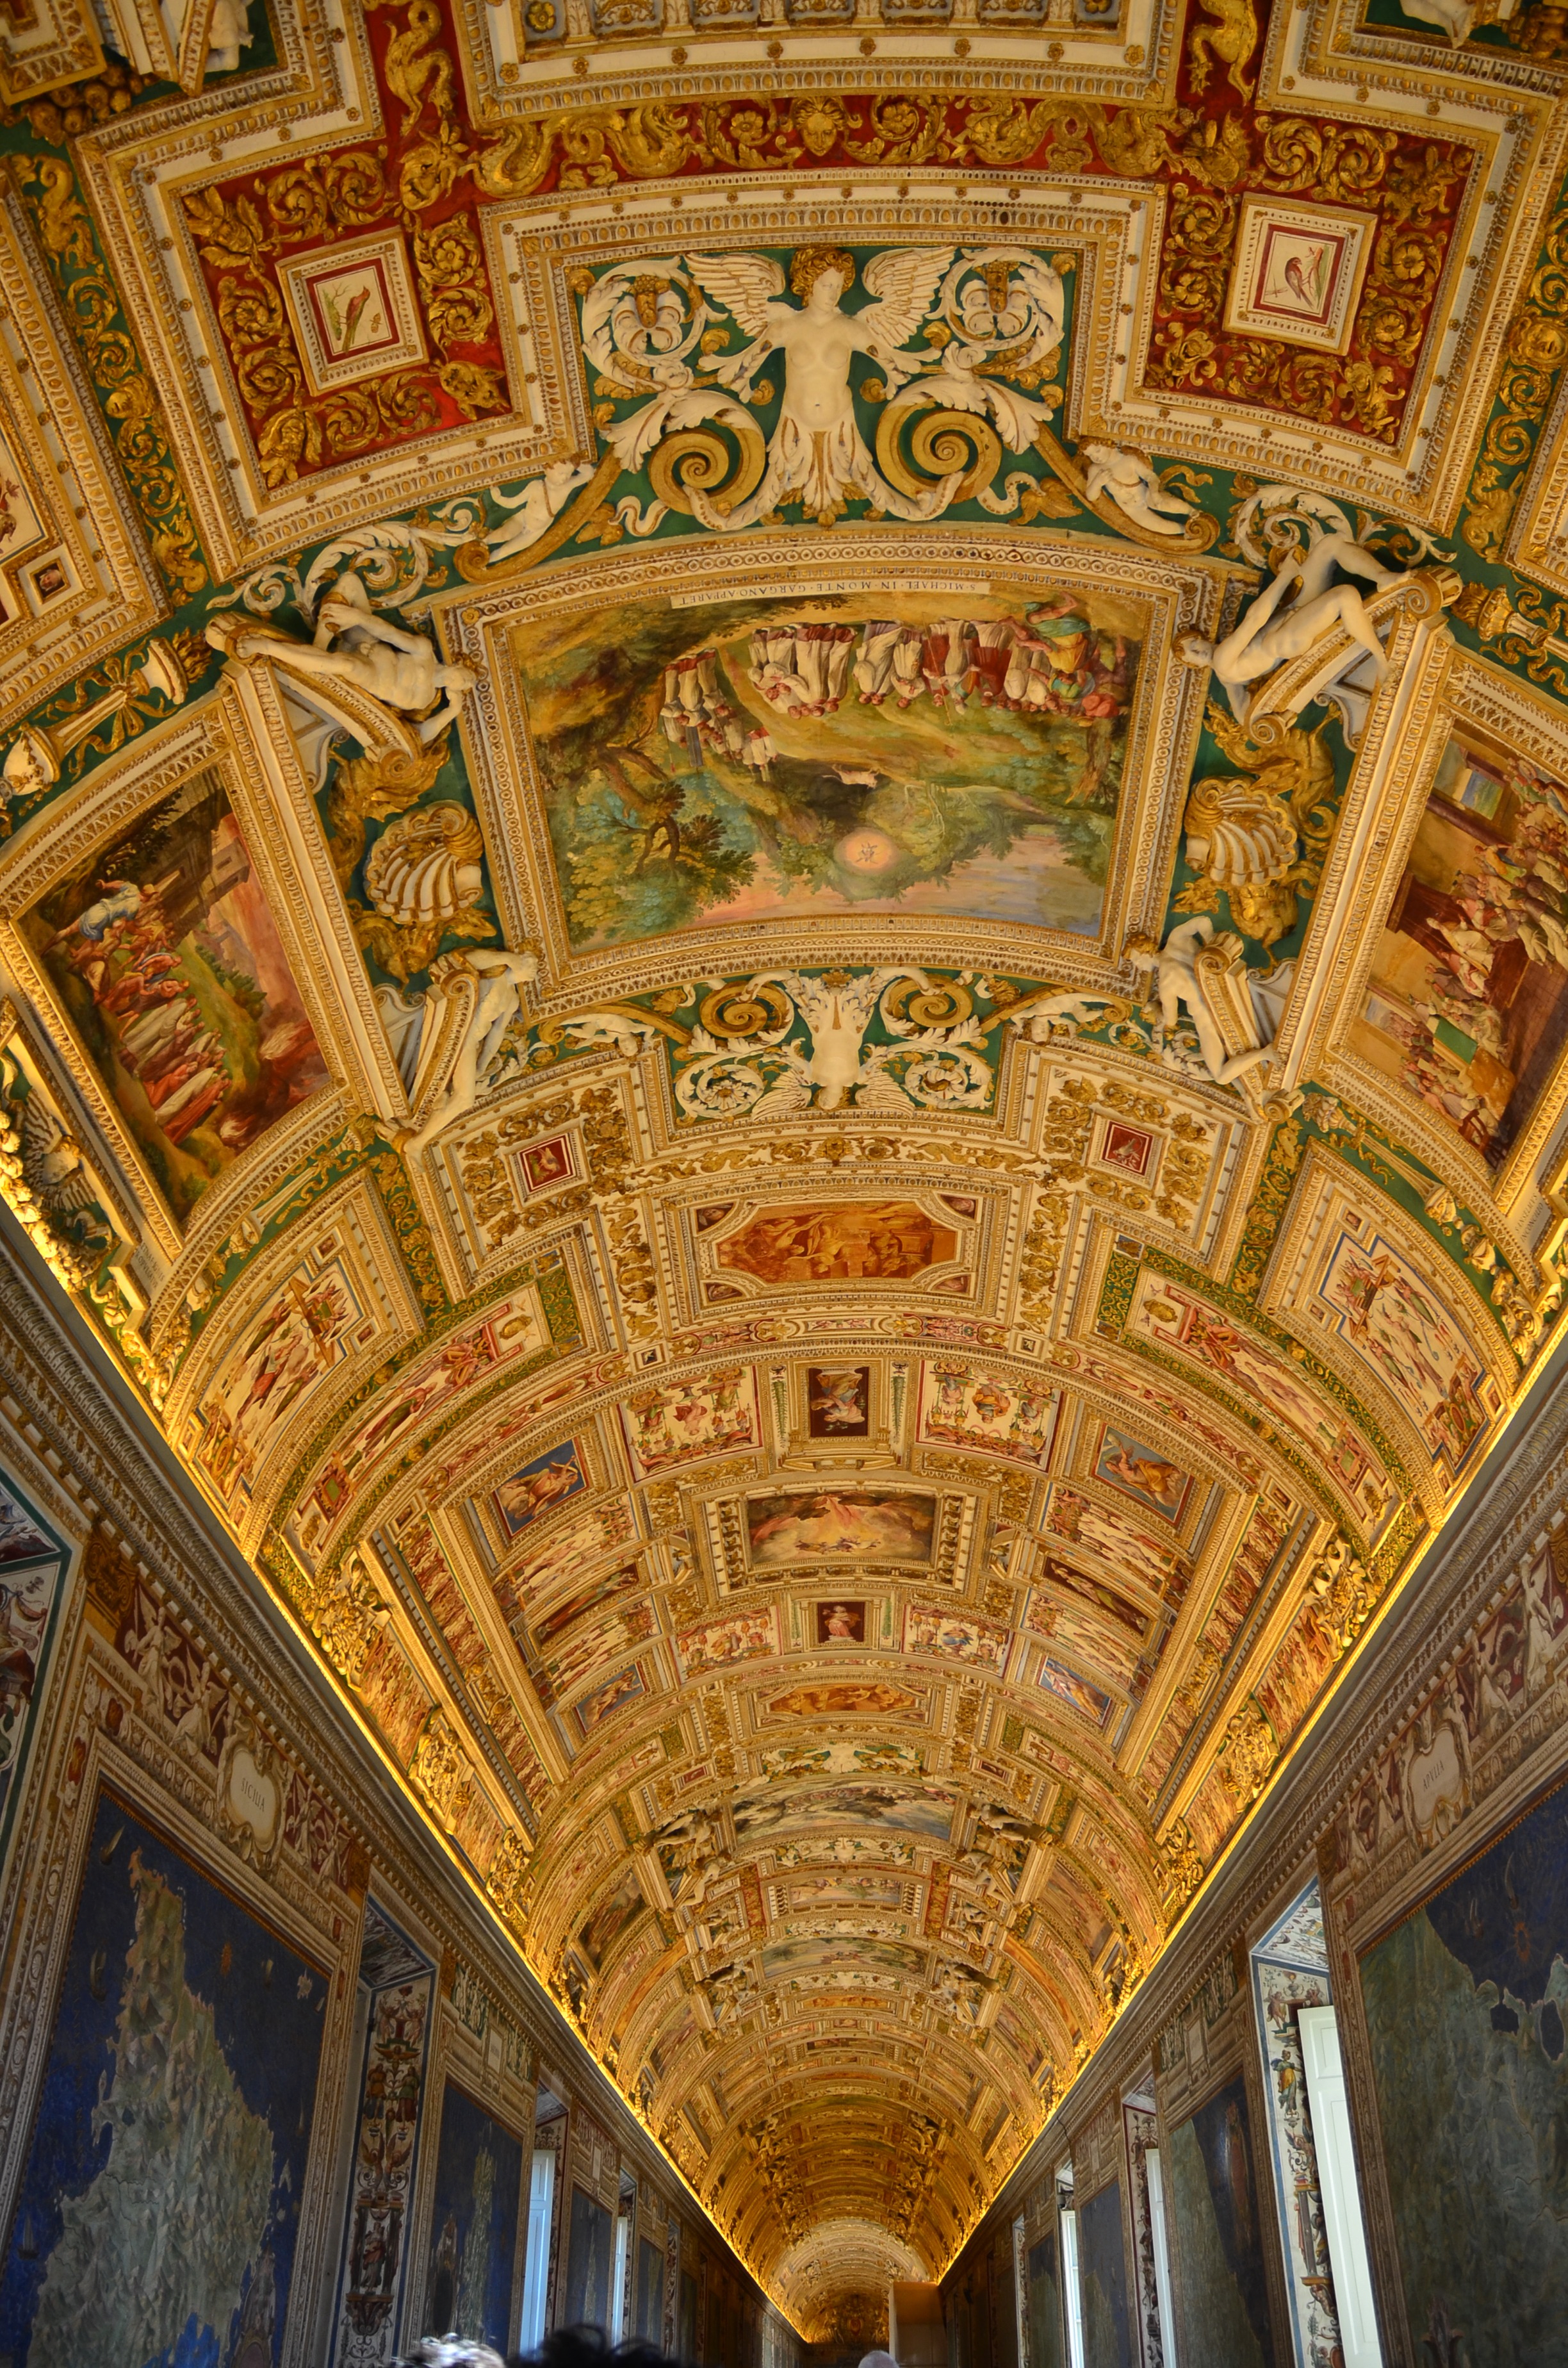
creative, structure, building, palace, monument, ceiling, ancient, landmark, cathedral, historic, artwork, baptistery, vatican, catholic, art, rome, creativity, symmetry, history, vault, historical, basilica, dome, masterpiece, ancient rome, ancient history, vatican city